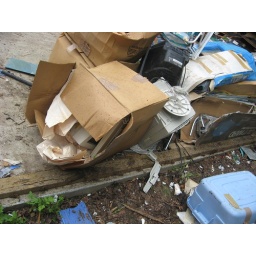
Shelf on east wall had computer parts and books damaged by snow melt